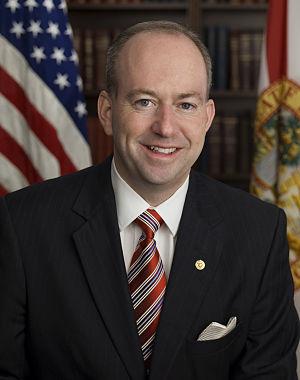
Depuis son admission à l'Union, le 3 mars 1845, l'État de Floride élit deux sénateurs, membres du Sénat fédéral.
George Stephen LeMieux, né le 21 mai 1969 à Fort Lauderdale, est un homme politique américain membre du Parti républicain, ancien sénateur fédéral de Floride.